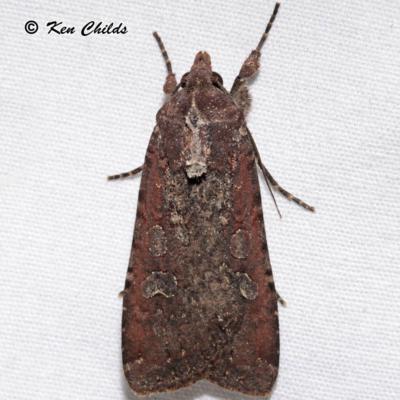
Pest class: cutworms